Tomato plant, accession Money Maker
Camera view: bottom (45 deg); turntable rotation: 210 degrees
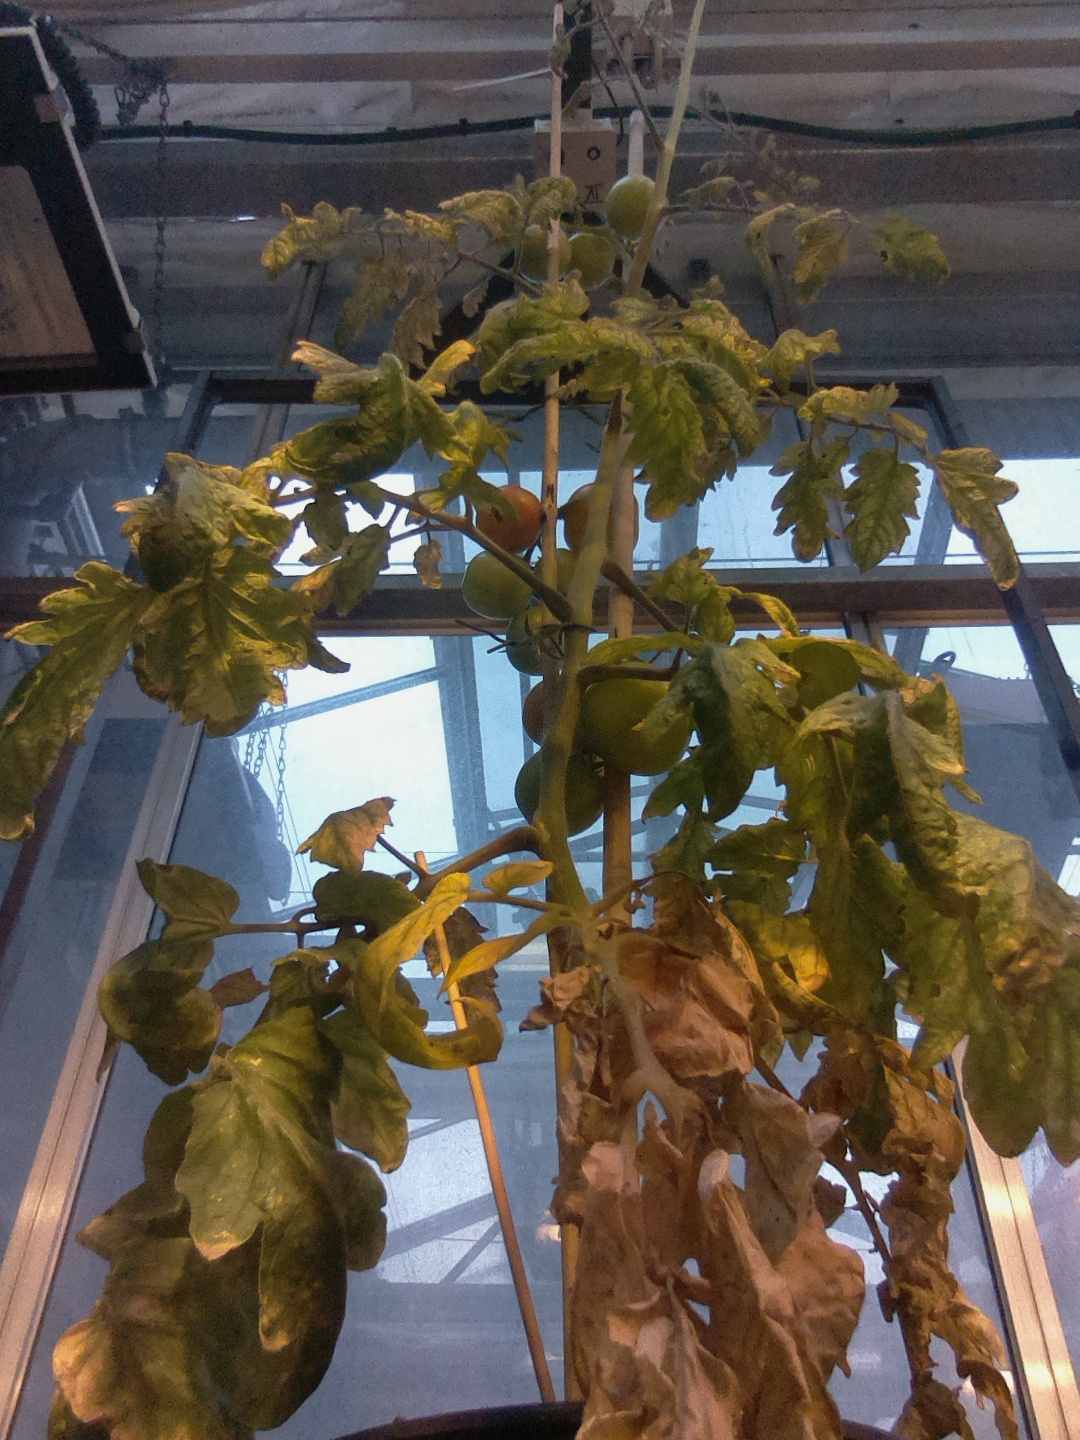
BBCH growth stage 80: fruits start showing typical ripe color (orange -> red)